Second Battle of Sacket's Harbor

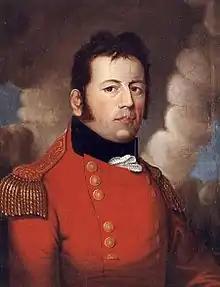
Lieutenant General Sir George Prevost, Governor General and Commander in Chief in British North America

The available British troops at Kingston, consisting of the grenadier company of the 100th Regiment, two companies of the 8th (The King's) Regiment of Foot, four companies of the 104th Regiment, one company of the Glengarry Light Infantry, two companies of the Canadian Voltigeurs and a detachment of Royal Artillery with two 6-pounder guns, were hastily assembled and embarked on Yeo's vessels. As no General officer was immediately available to command them, Prevost himself led the expedition, although he delegated command of the troops once they were ashore to his Adjutant General, Colonel Edward Baynes.